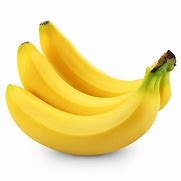
Label: banana